Calle 13 (band)

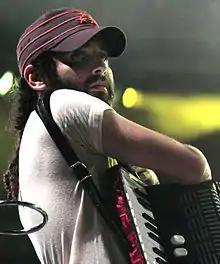
Visitante during Calle 13's first concert in Managua, Nicaragua.

Soon after this, the duo rose to fame in 2005 with two back-to-back hits on Puerto Rican radio stations: "Se Vale Tó-Tó" and "Atrevete-te-te!" Both songs were later included on their eponymously titled debut album, which was released on November 29, 2005.